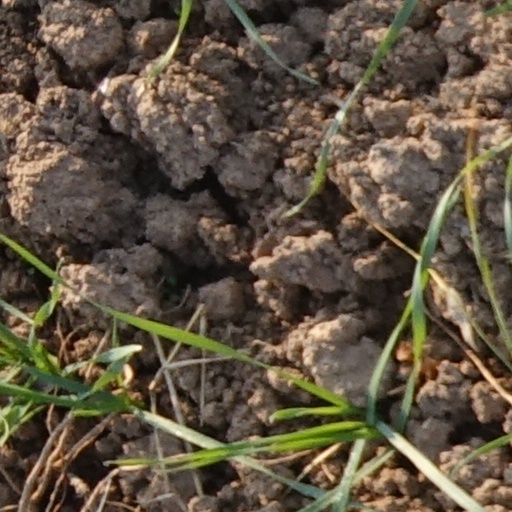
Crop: wheat